Babanrao Pachpute

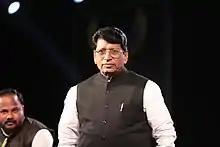

Babanrao Bhikaji Pachpute is an Indian politician from Bharatiya Janata Party. He represents the Shrigonda (Vidhan Sabha constituency) in the district of Ahmednagar, Maharashtra. His Son Vikram Babanrao Pachpute is MMLA from Shrigonda since 24 November 2024.